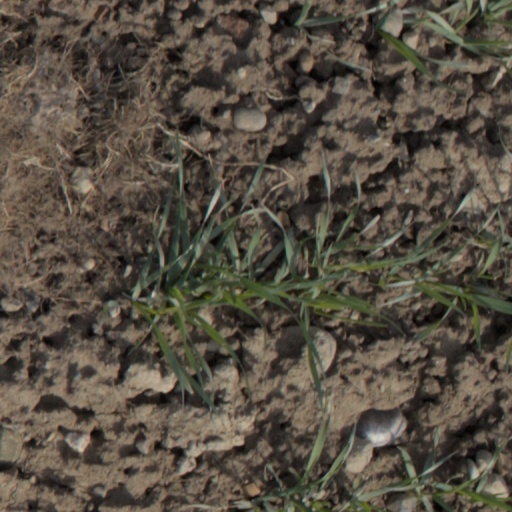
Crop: wheat